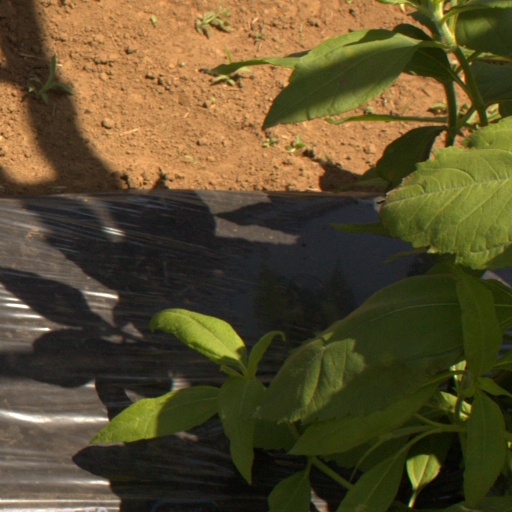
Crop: Jerusalem artichoke